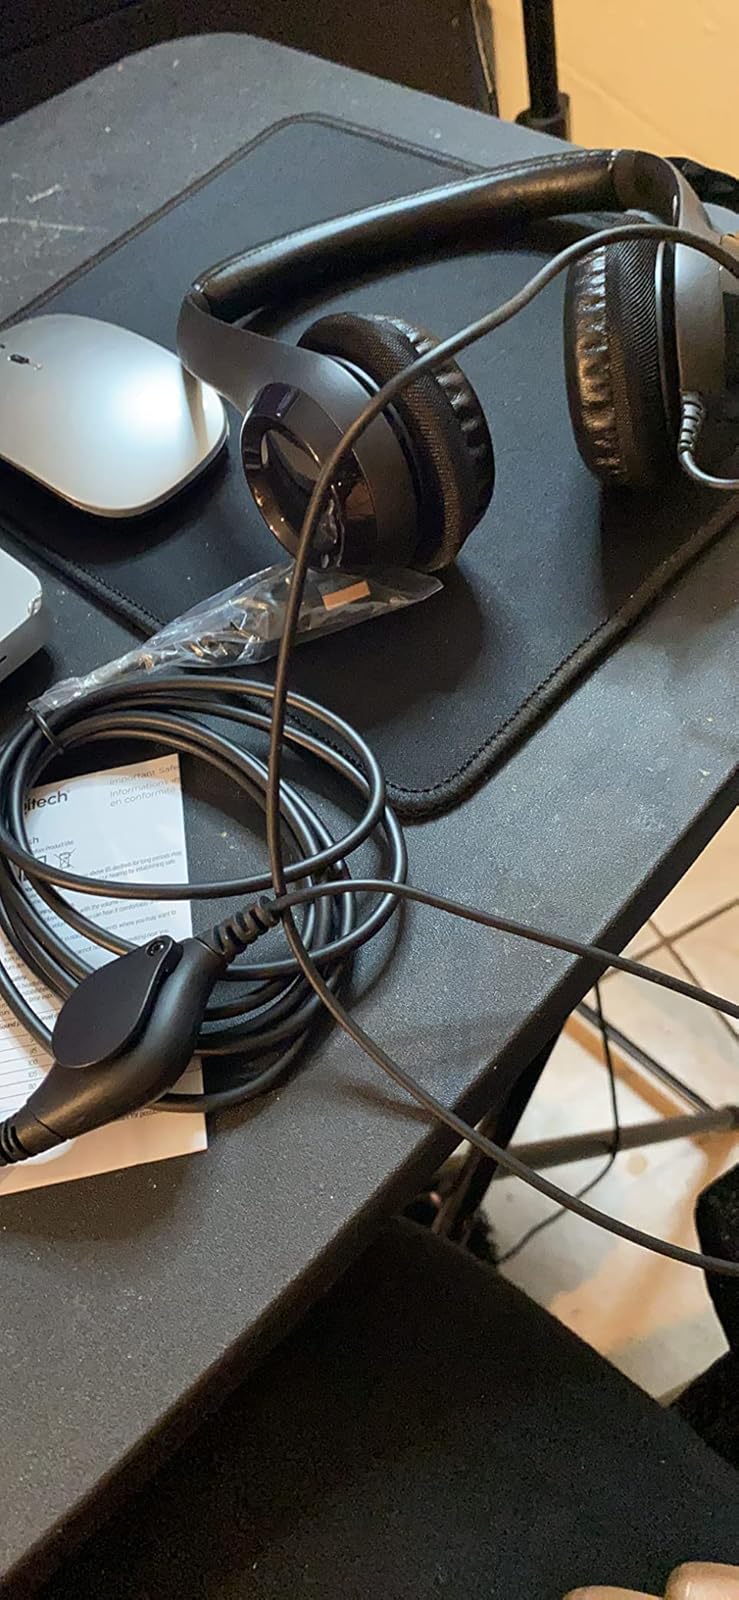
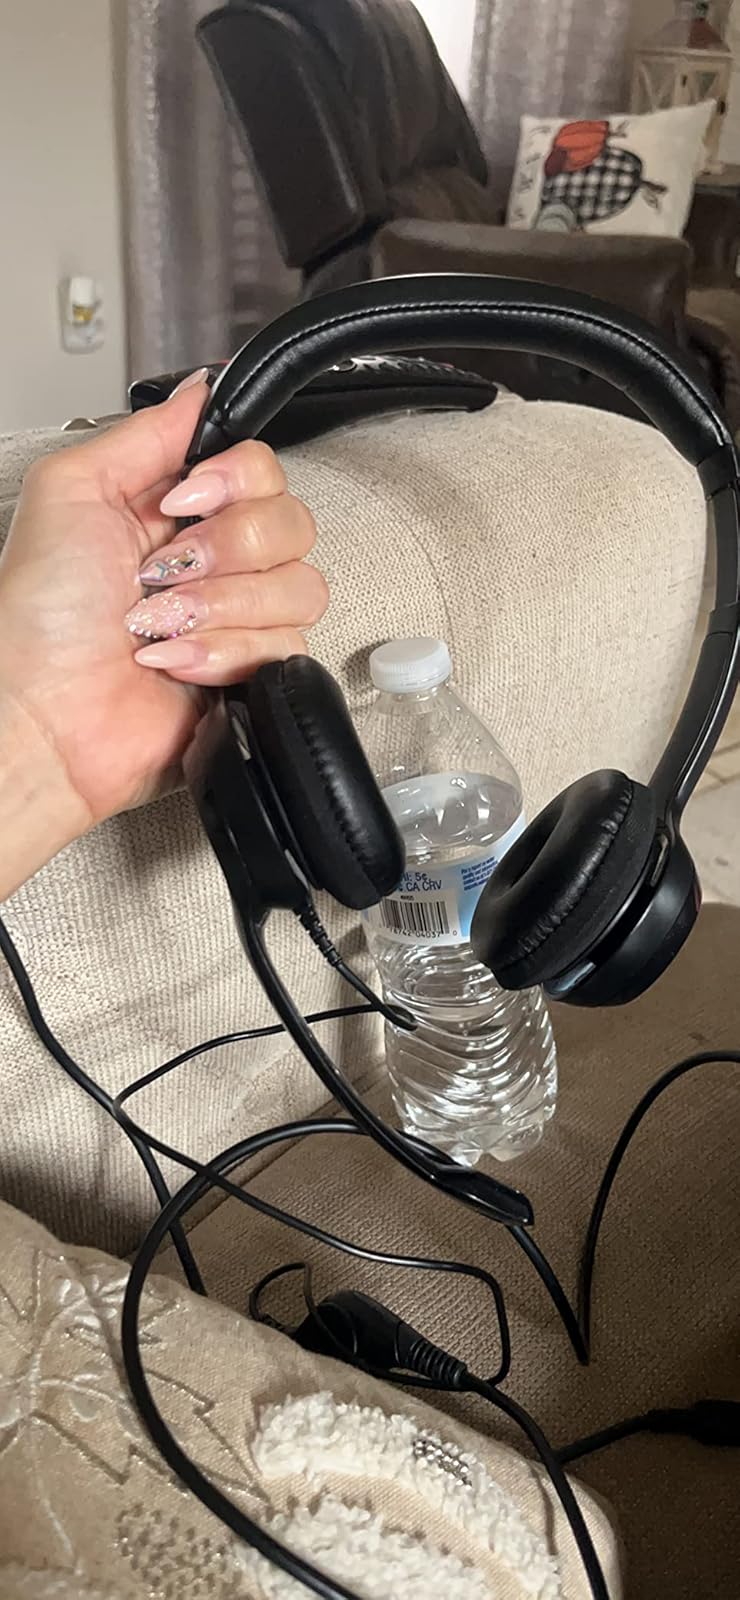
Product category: headphones
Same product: yes